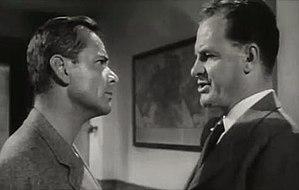
Robert E. Swink est un monteur américain — membre de l'ACE —, né le 3 juin 1918 à Rocky Ford, mort le 15 août 2000 à Santa Maria.